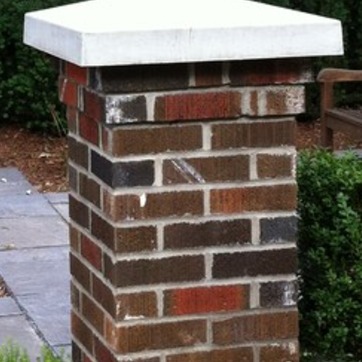
Material: brick